Broad Street, Birmingham

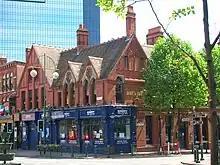
266 Broad Street, a listed Martin & Chamberlain building built over the canal tunnel

Land along the street also developed and became a well established neighbourhood as a result of the connections with industry and Edgbaston, an upmarket area. In the 19th century, well established industries were established along the canals at the northern end of the street and residential properties were built at the southern end. Churches of various denominations were also built along the stretch of Broad Street, such as the Unitarian Church of the Messiah, the Roman Catholic St Peter's Church, and the Anglican Immanuel Church.